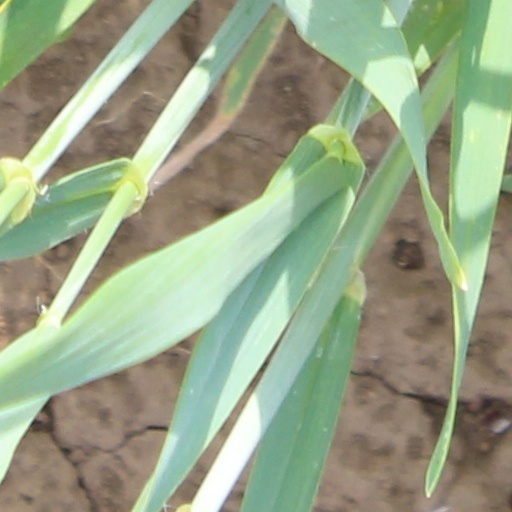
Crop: wheat